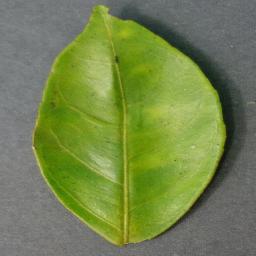
Label: Orange___Haunglongbing_(Citrus_greening)